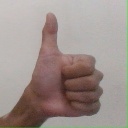
अक्षर: थ